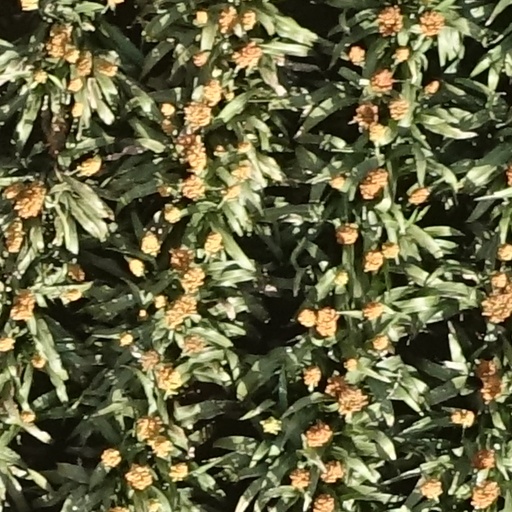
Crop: sorghum